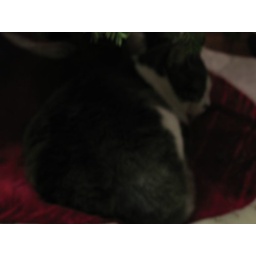
12-09-07 cats in hats and trees 048